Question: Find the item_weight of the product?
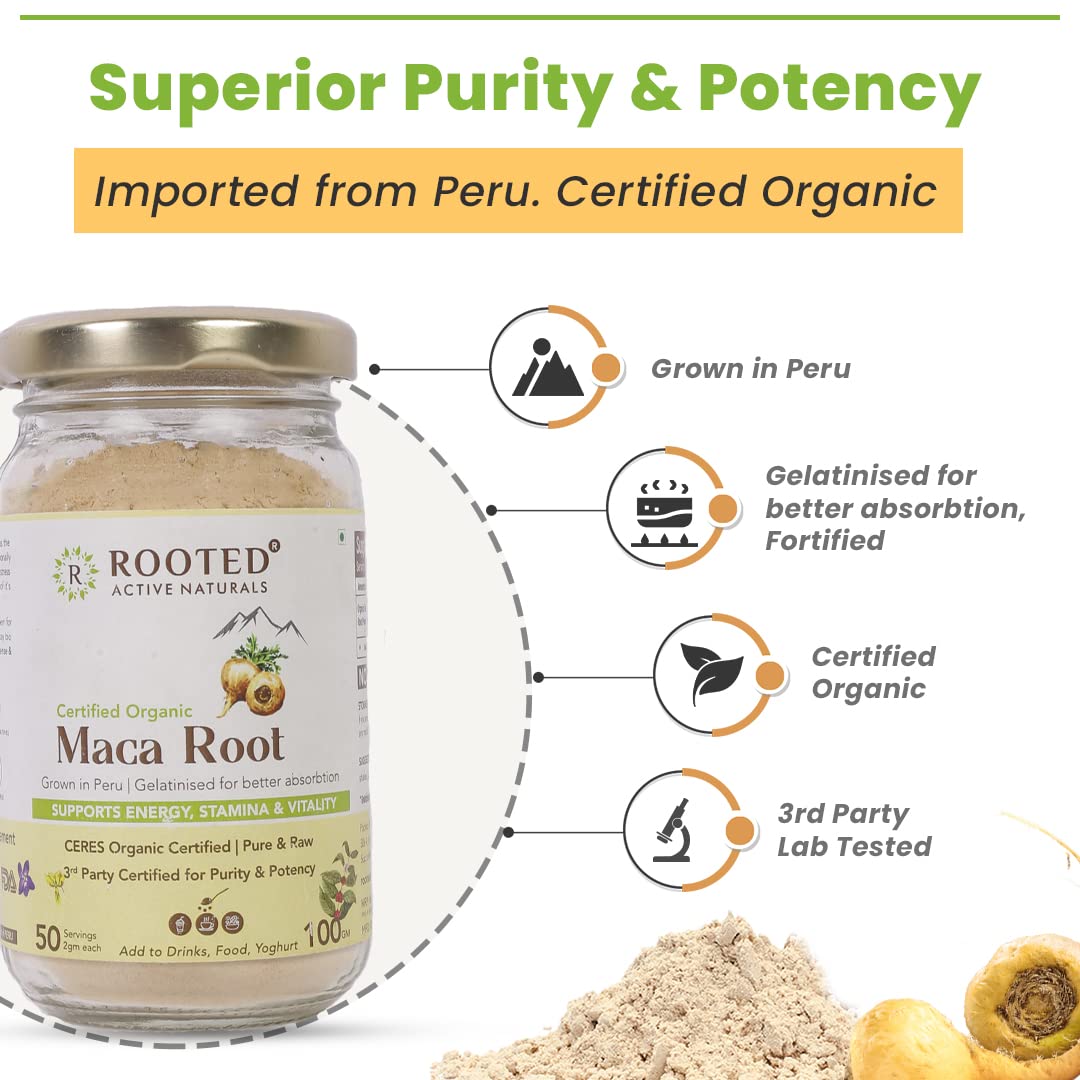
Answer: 100 gram